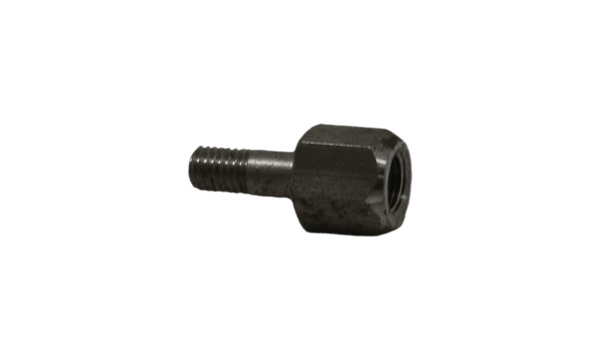
024-0070-00 - 8mm x 1/8 mpt Adaptor - All Di esel Models
Introducing our latest product innovation: the 024-0070-00 8mm x 1/8 MPT Adaptor, designed to seamlessly enhance the performance of all diesel models. This precision-engineered adaptor ensures a perfect fit, providing a reliable connection between 8mm components and 1/8 MPT fittings. Crafted with top-tier materials, this accessory guarantees durability and longevity, making it a must-have for diesel enthusiasts and professionals alike.
Brand: Bad Boy Parts Company
Category: Home & Garden > Lawn & Garden > Outdoor Power Equipment Accessories > Multifunction Outdoor Power Equipment Attachments > Grass Edger Attachments